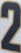
Number: 2